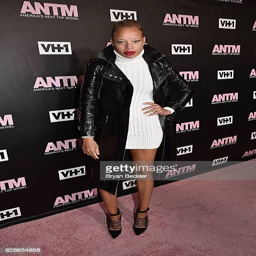
person attends premiere party at person